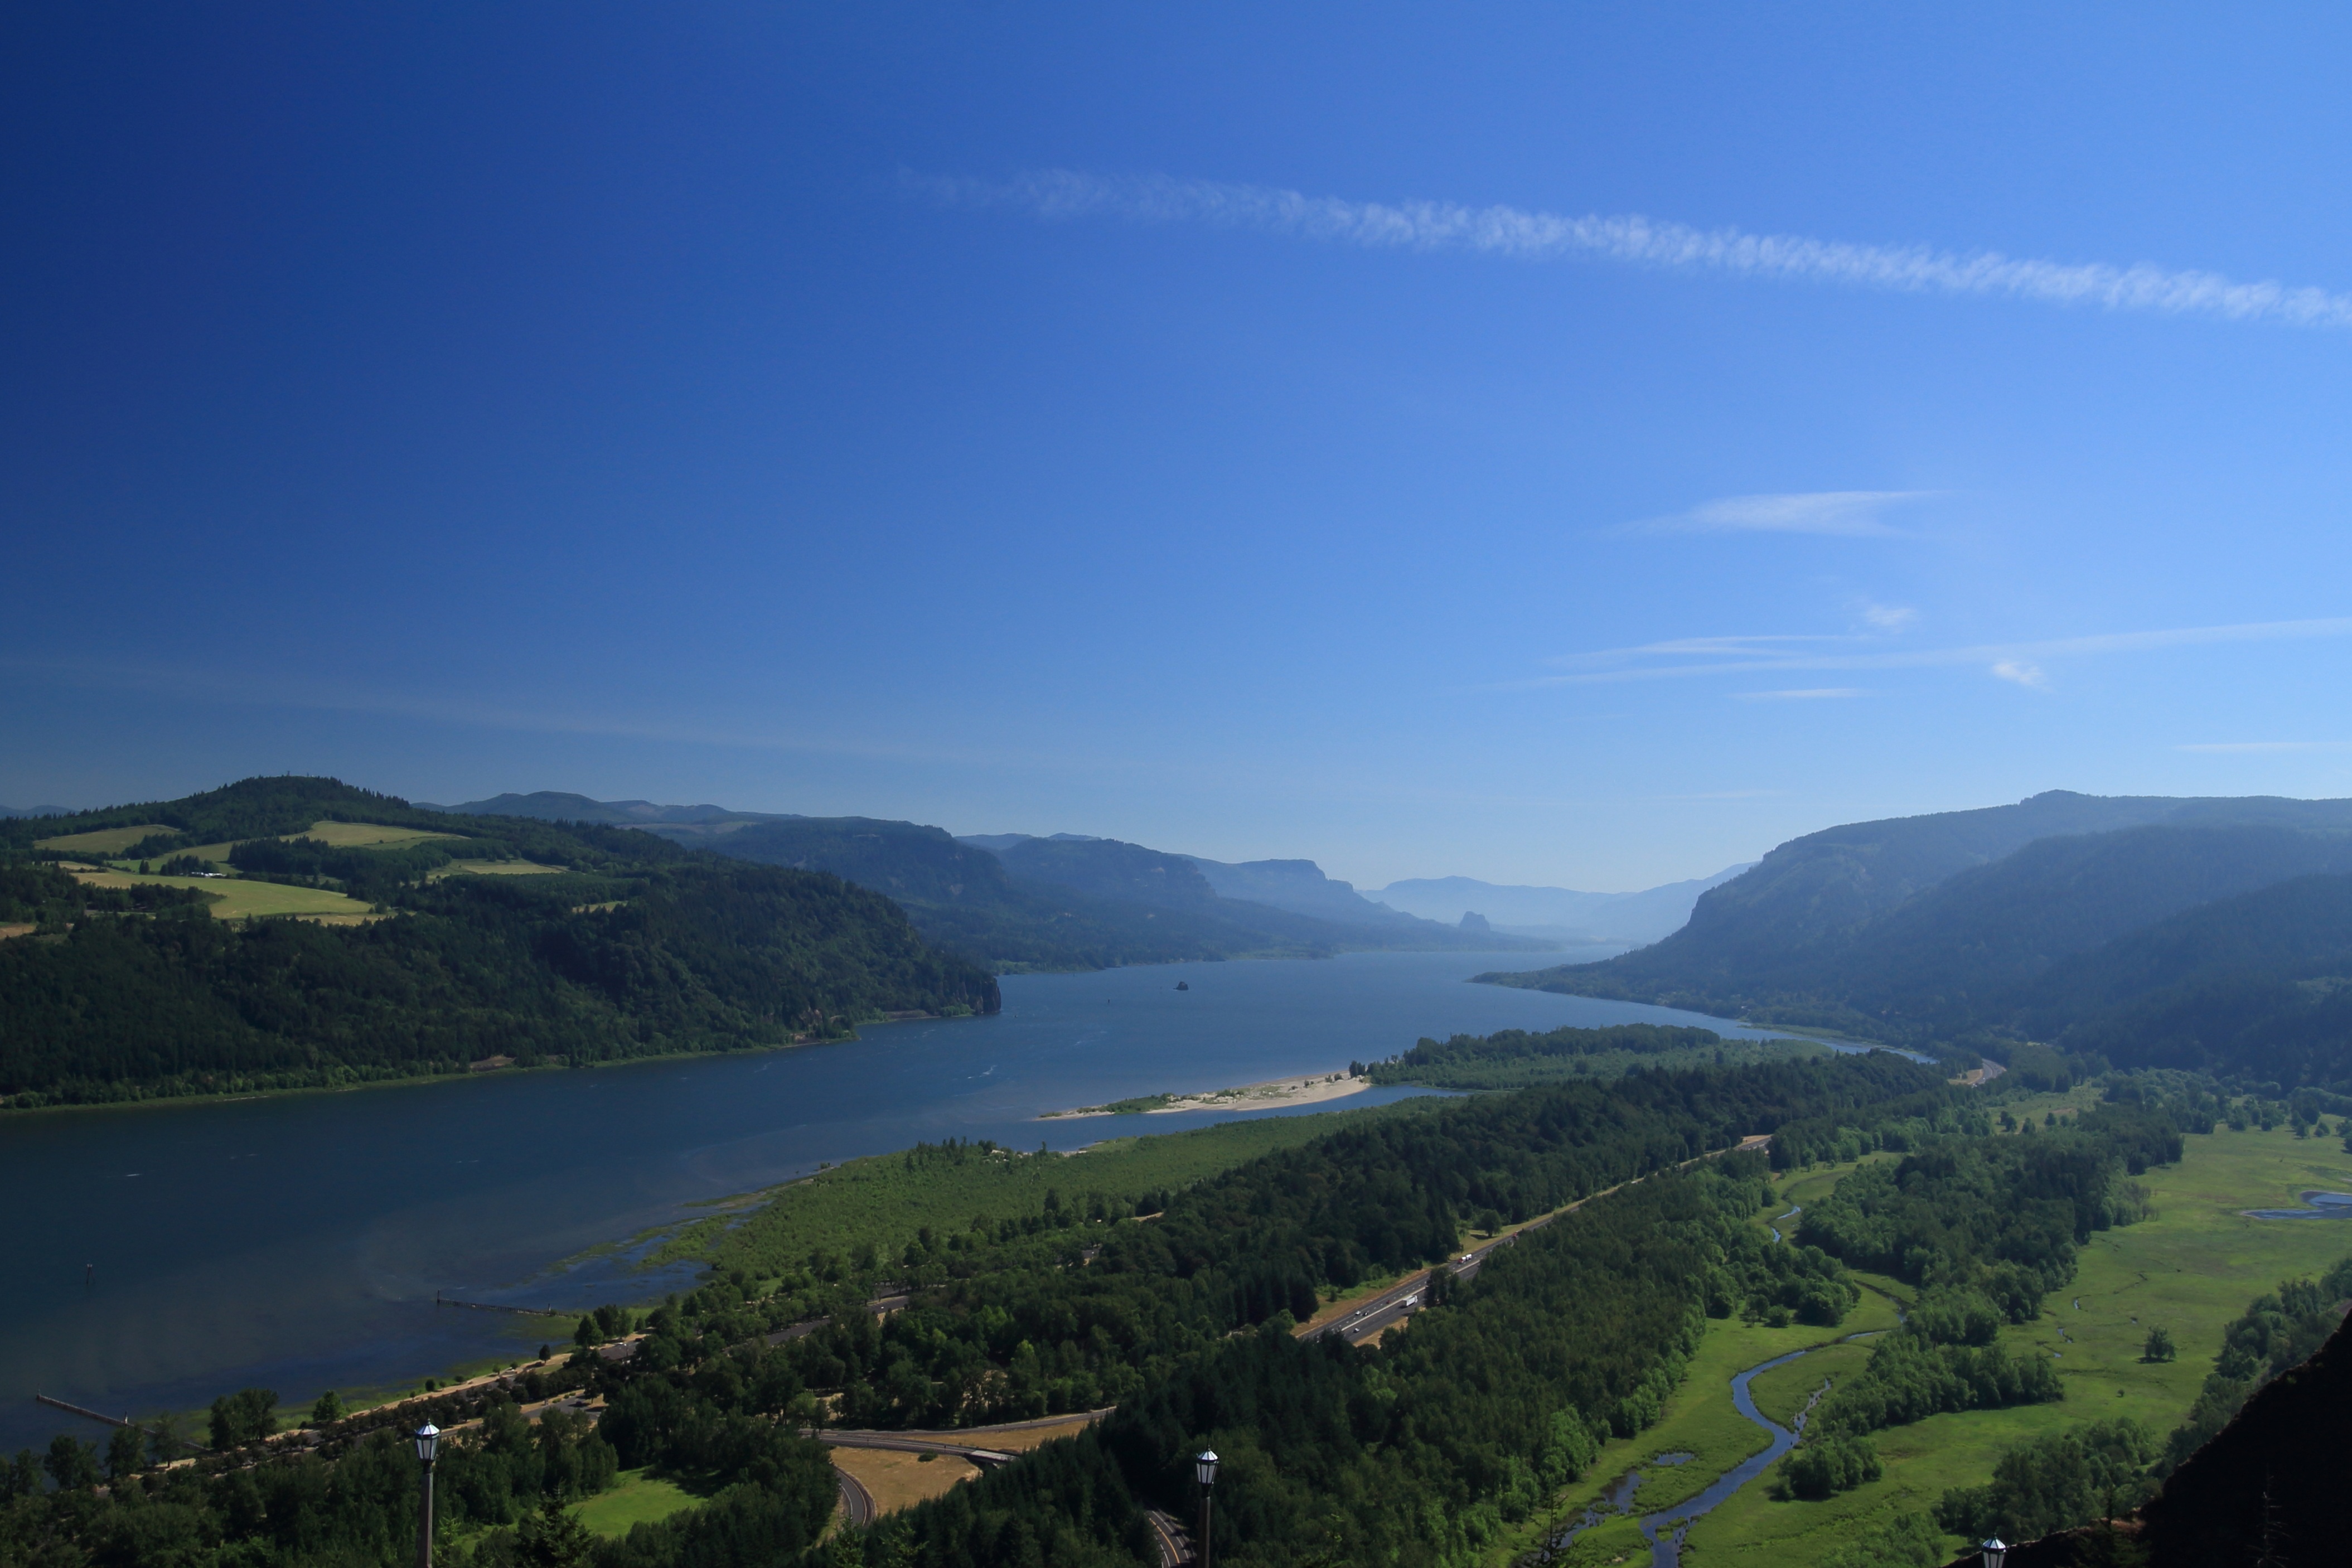
landscape, sea, coast, water, nature, horizon, mountain, hill, lake, river, mountain range, scenic, scenery, bay, fjord, gorge, reservoir, plateau, loch, oregon, landform, columbia river, aerial photography, geographical feature, mountainous landforms